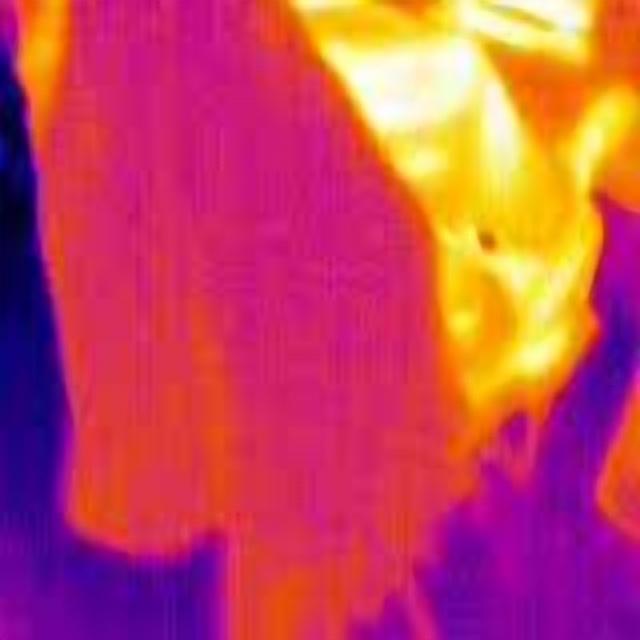
Detected objects:
label: person